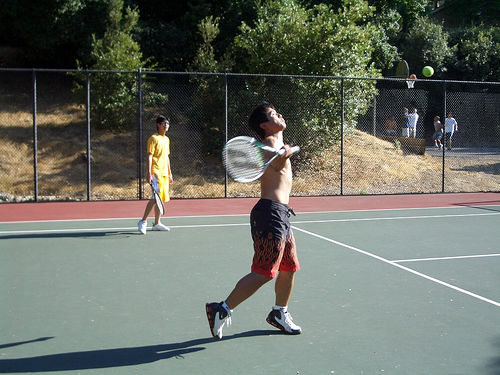
người đàn ông đang cầm vợt đứng ngoài biên đánh bóng